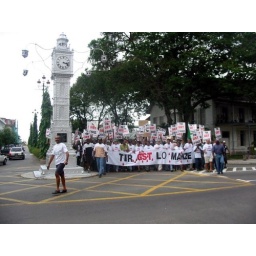
2003 March Against GST: Marching around the clock tower in Victoria.